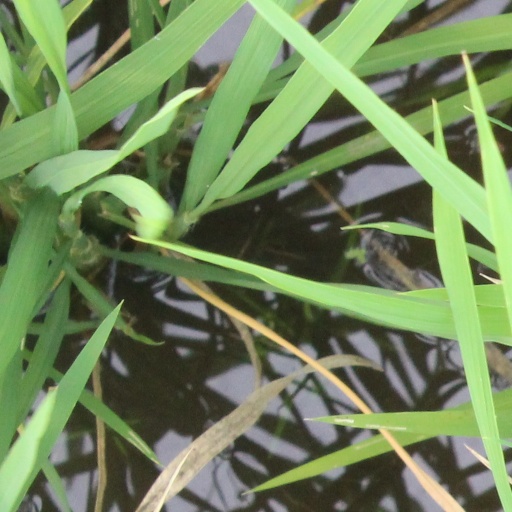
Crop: rice